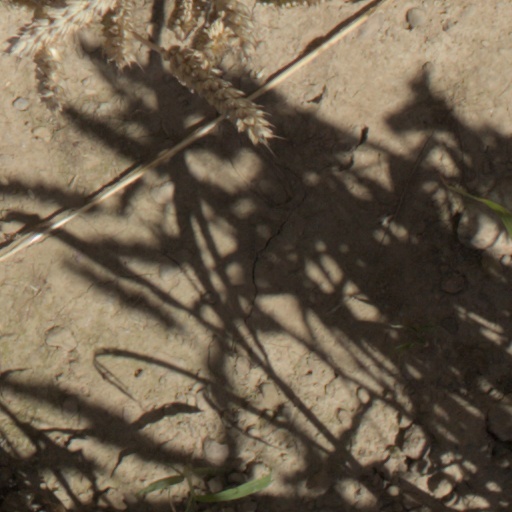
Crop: wheat